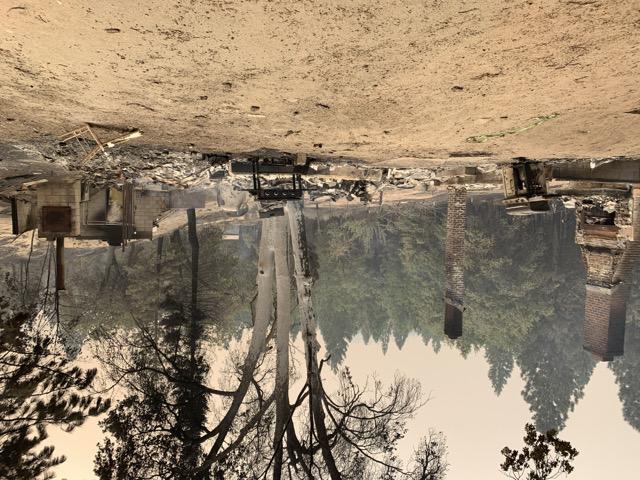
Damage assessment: destroyed